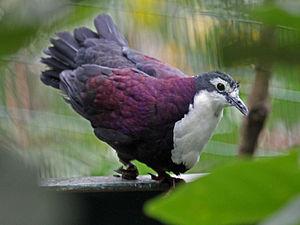
Alopecoenas est un genre d'oiseaux de la famille des Colombidés comprenant des espèces auparavant classées dans le genre Gallicolumba.
La Gallicolombe de Jobi est une espèce d'oiseaux de la famille des columbidés.